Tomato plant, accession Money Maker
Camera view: horizontal (90 deg, fisheye); turntable rotation: 210 degrees
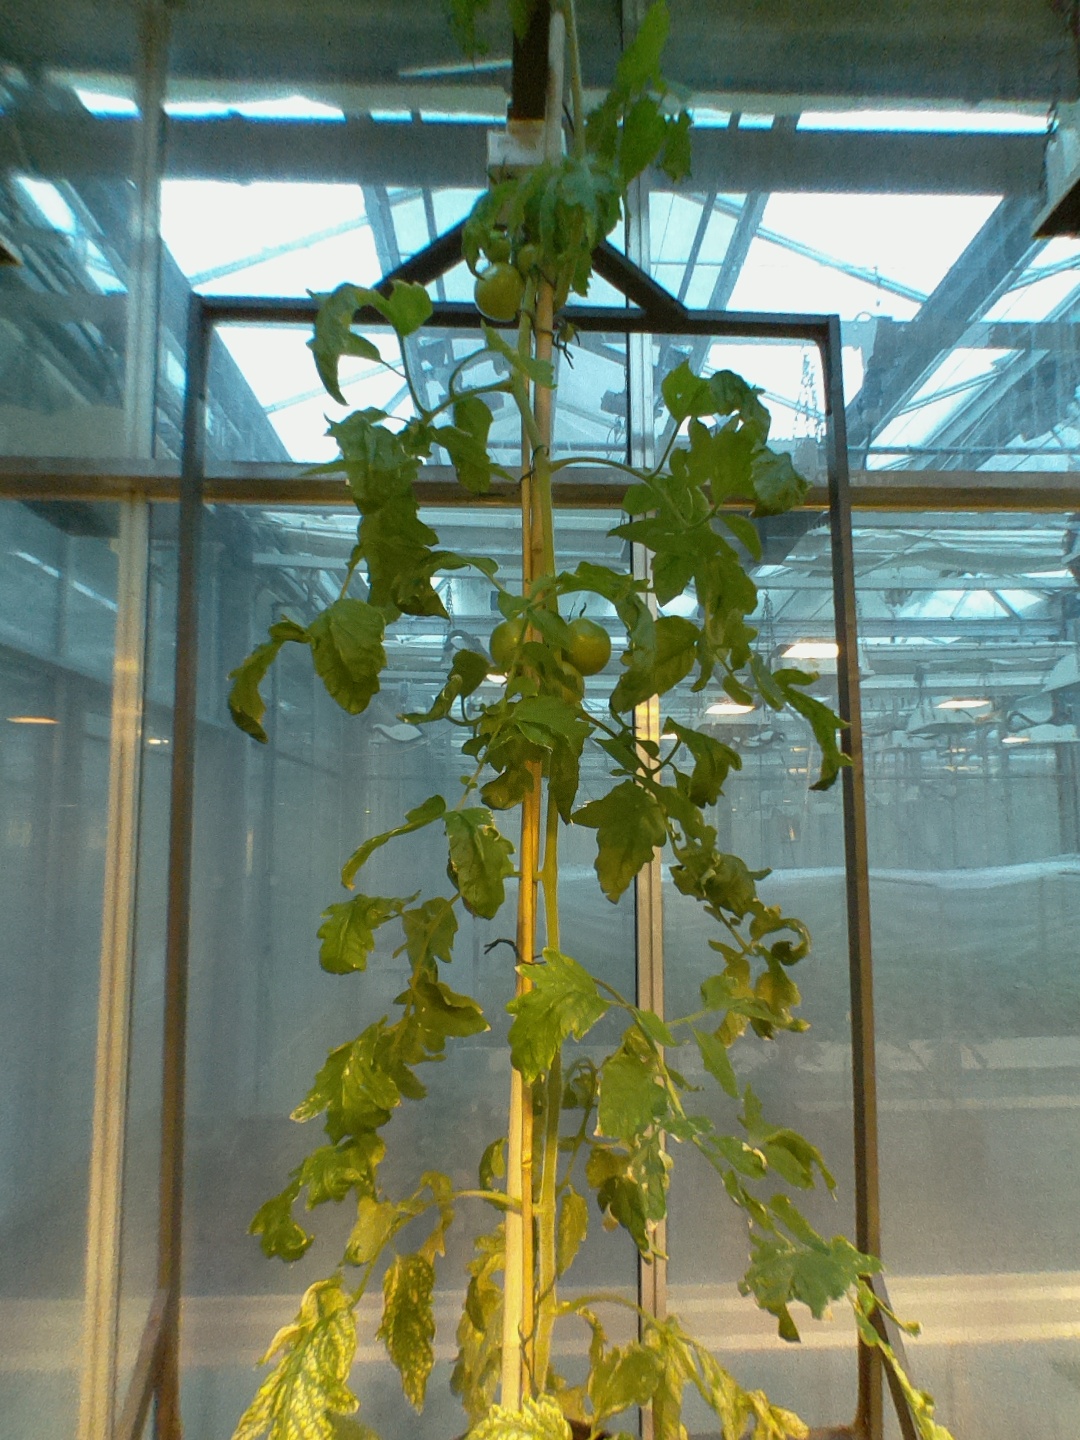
BBCH growth stage 75: 50%-60% of final fruit size